Wolf House (Glen Ellen, California)

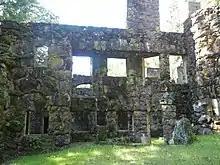
Wolf House ruins

Financial losses were estimated at $35,000 to $40,000. London had several insurance policies on the home, and collected $10,000 in claims. The National Union Fire Insurance Company later featured a thank you letter written by London in an advertising campaign.